Tolfetano

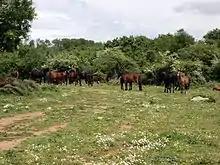
Tolfetano horses pasturing near Mount Tolfaccia

The Tolfetano's physique is stockier than its Maremmano cousin and is well-suited to carry weight. Most Tolfetanos stand to and have a cannon bone circumference of .